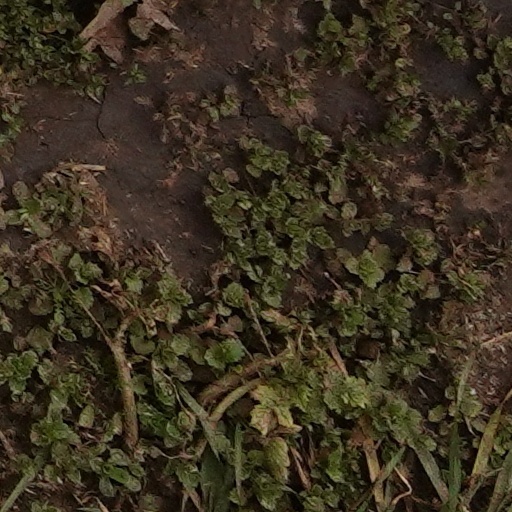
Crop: wheat